Architecture of Canada

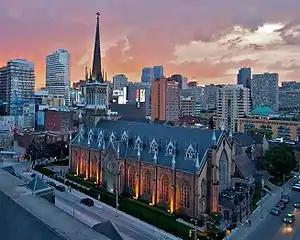
The Gothic Revival St. Michael's Cathedral in Toronto, built in 1845–1848

Victorian styles of architecture dominated in Canada from the mid-nineteenth century up to the First World War. Unlike during the previous centuries there was now easy communication between Canada and the architectural centres of the United States and Britain. It was common for Canadian architects to travel, study, and work in these other areas, and it was also increasingly common to hire foreign architects. This meant that ideas and styles developed elsewhere were quickly adopted in Canada. These were diverse styles, but one common element were attempts to revive ideas of the past. The first such style to come to prominence was the Gothic Revival style, which first came to Canada in the 1830s. This became the dominant architectural style for churches, especially Anglican and Roman Catholic ones, which both embraced Gothic Revival as evidence of their conservatism. It also was used for scholastic structures, such as universities and some houses. The bay-and-gable was a housing form that emerged in 19th century Toronto, that incorporated Gothic Revival elements throughout its front façade. Some of the most prominent Gothic Revival structures are the original Parliament Buildings in Ottawa, by noted architect Thomas Fuller who in 1881 was appointed Chief Dominion Architect. The Chief Dominion Architect(s) designed a number of prominent public buildings in Canada including post offices, armouries and drill halls: Thomas Seaton Scott (1871–1881); Thomas Fuller (1880–1897); David Ewart (1897–1914); Edgar L Worwood (1914–1918); Richard Cotsman Wright (1918–1927); Thomas W. Fuller (1927–1936), Charles D. Sutherland (1936–1947); and Joseph Charles Gustave Brault (1947–1952)